Jordan Reed

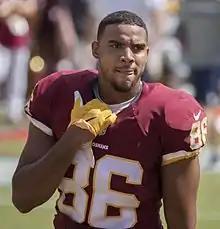
Reed with the Redskins in 2016

Jordan Reed (born July 3, 1990) is an American former professional football player who was a tight end in the National Football League (NFL). He played college football for the Florida Gators and was drafted by the Washington Redskins in the third round of the 2013 NFL draft. With the Redskins, he was considered to be among the best at his position before multiple injuries led to him being released. He played his final season for the San Francisco 49ers in 2020 before retiring due to concussion-related health issues.